Ryanair Flight 4978

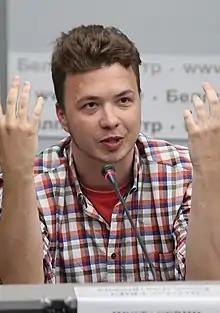
Roman Protasevich, the journalist and activist, was arrested after the forced landing in Minsk.

Upon landing in Minsk, the Belarusian opposition activist Roman Protasevich was removed from the aircraft and arrested on the grounds that he was listed on a Belarusian wanted list. His girlfriend, Sofia Sapega, a Russian citizen, was also removed and detained without explanation. The European Humanities University in Vilnius confirmed she was detained and demanded her release. Sapega faced three criminal charges "each of which carry sentences of between three and 15 years in prison" and was subsequently sentenced to six years in prison for "inciting social enmity and discord" and "illegally collecting and disseminating information about the private life of an unnamed person without his consent".